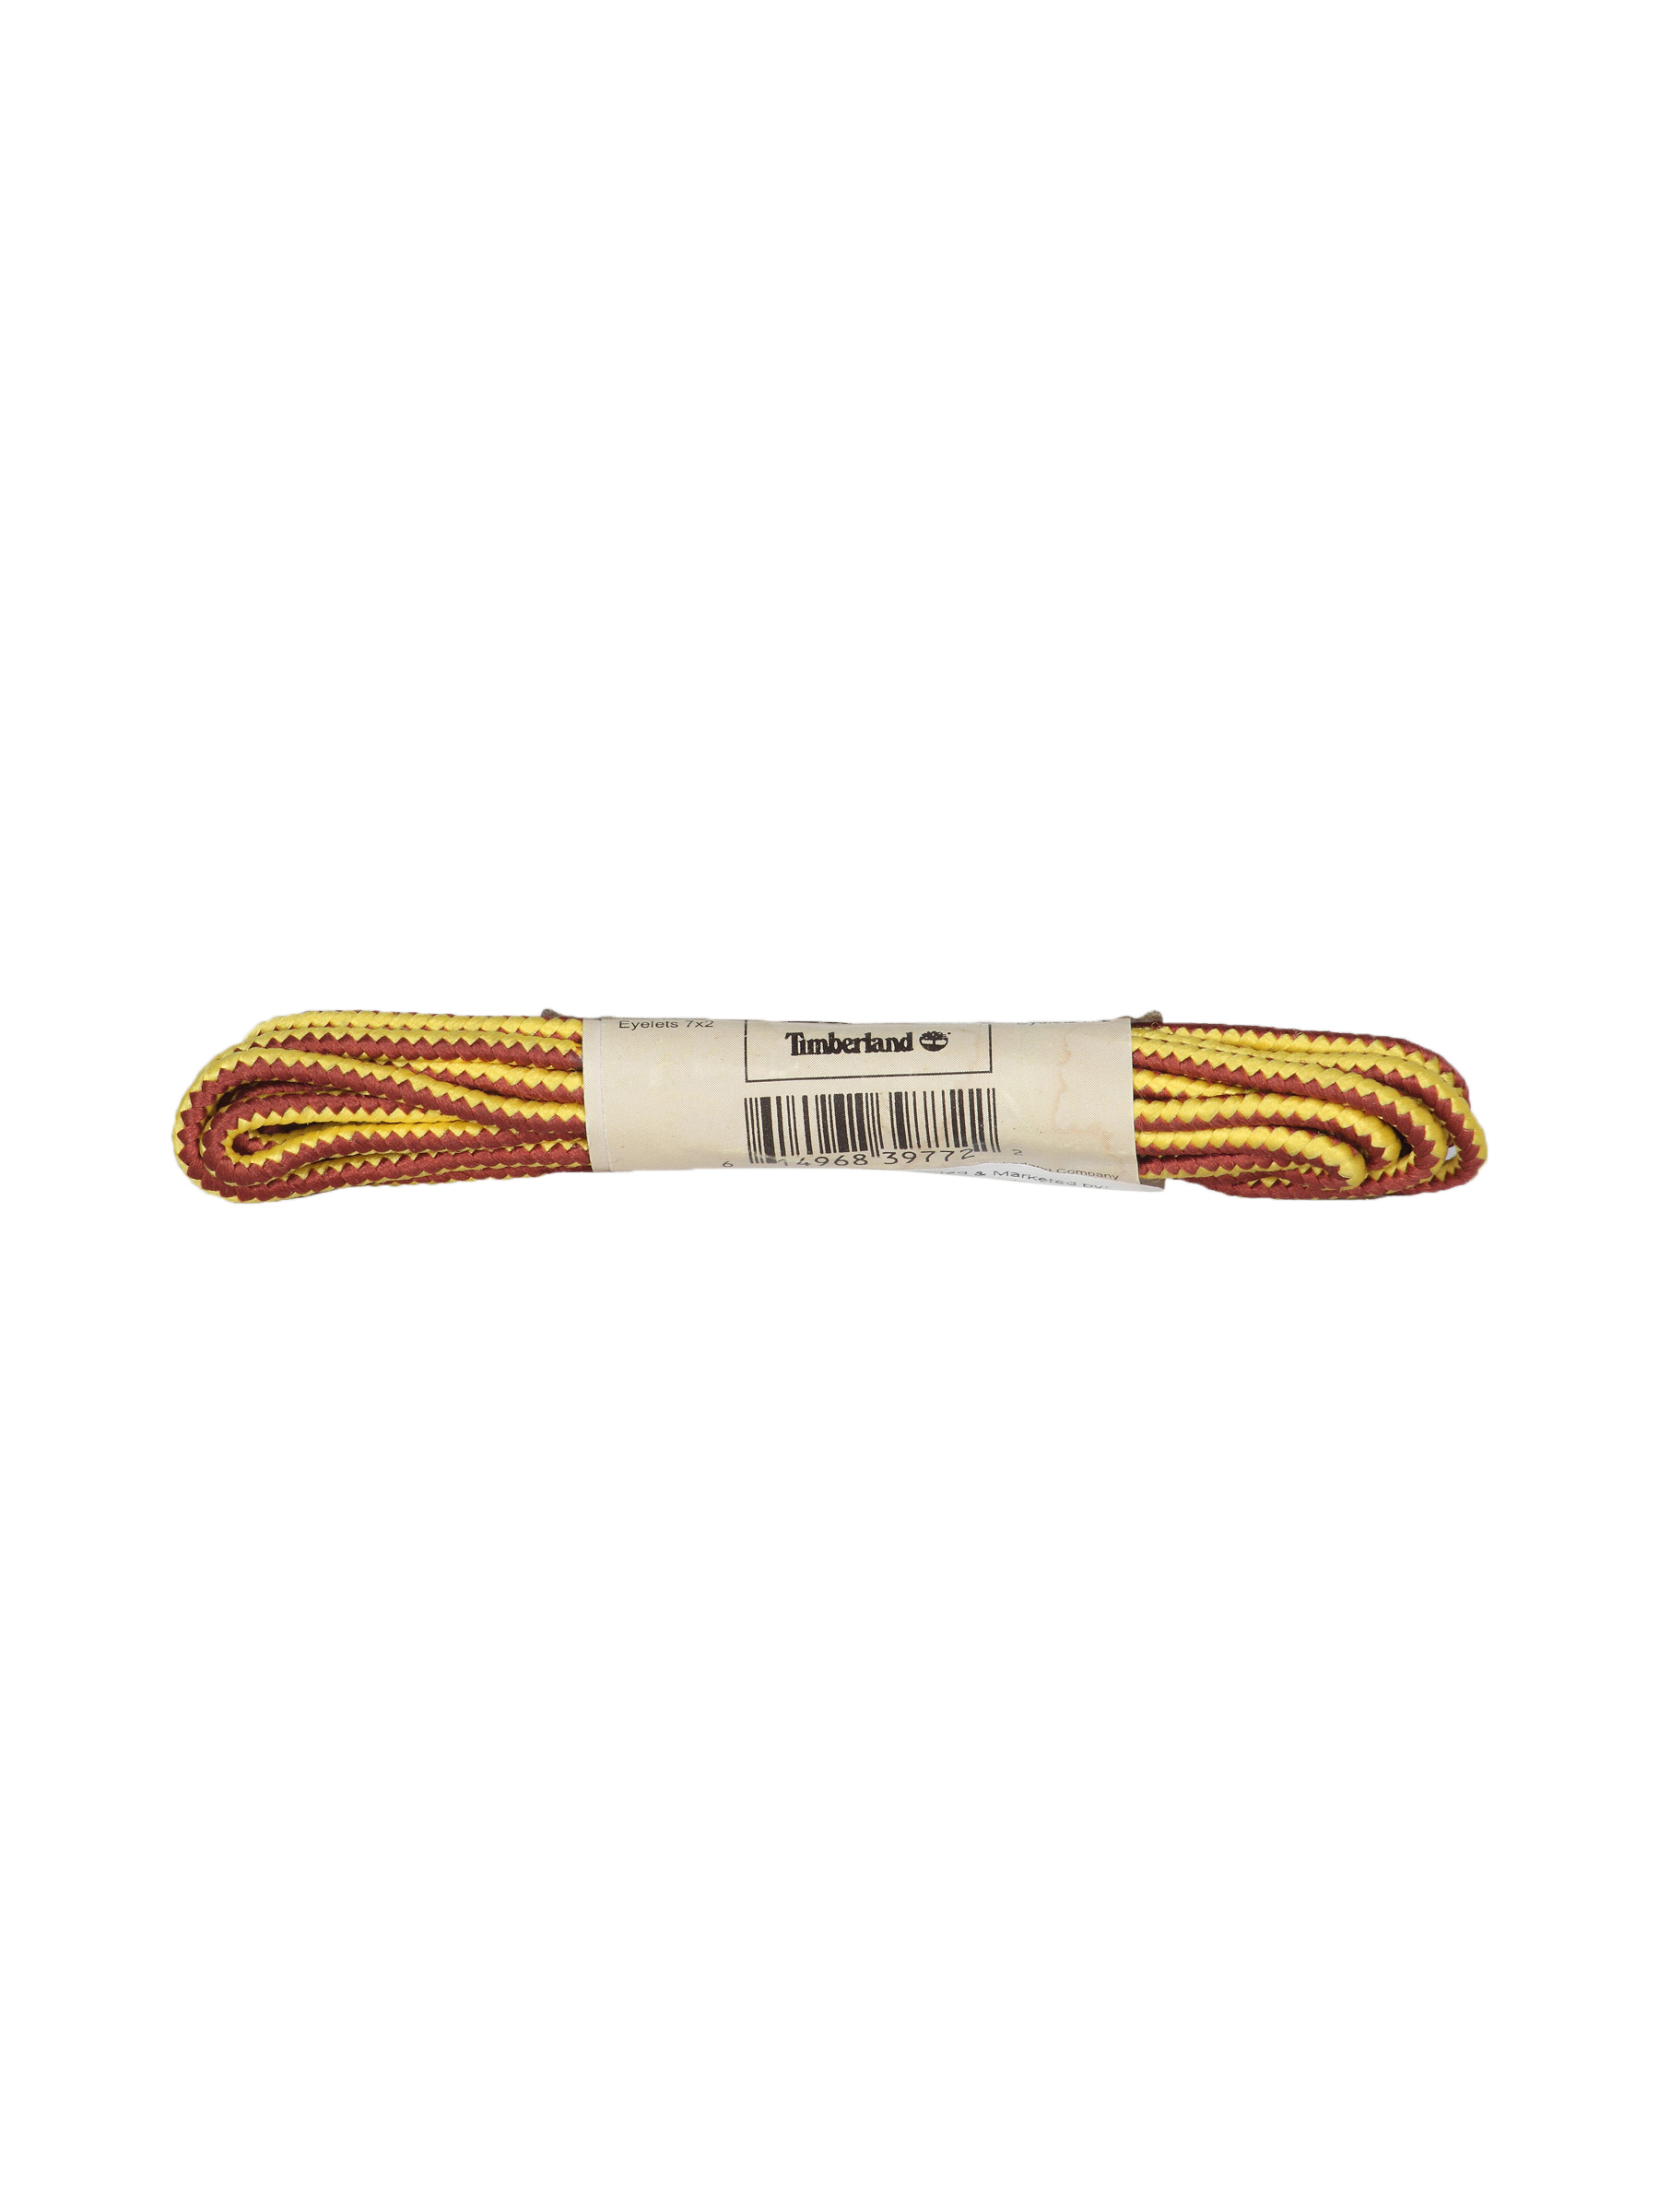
Timberland Unisex Boot Lace Shoe Accessories
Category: Accessories / Shoe Accessories / Shoe Accessories
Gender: Unisex
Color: Brown
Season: Summer 2011
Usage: NA